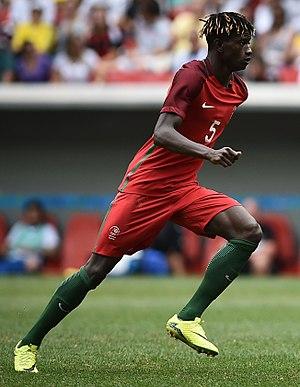
Edgar Miguel Ié, né le 1ᵉʳ mai 1994 à Bissau, est un footballeur portugais qui joue au poste de défenseur central au Feyenoord Rotterdam. Sa vitesse lui permet aussi de jouer au poste de défenseur latéral droit.